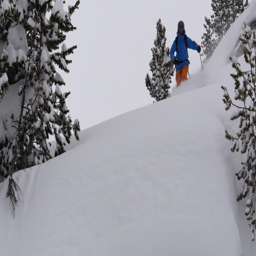
a skier jumps , lands successfully on the slope